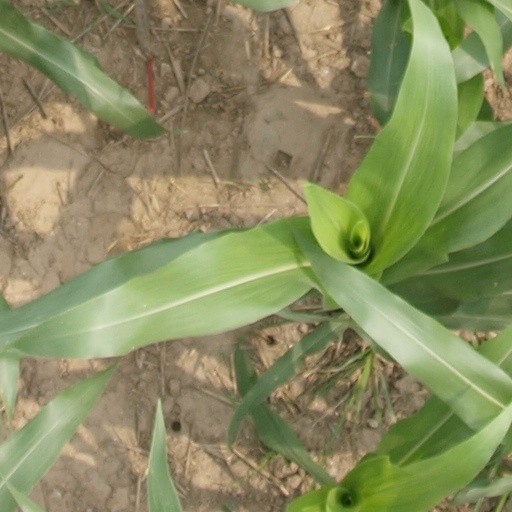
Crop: maize; corn